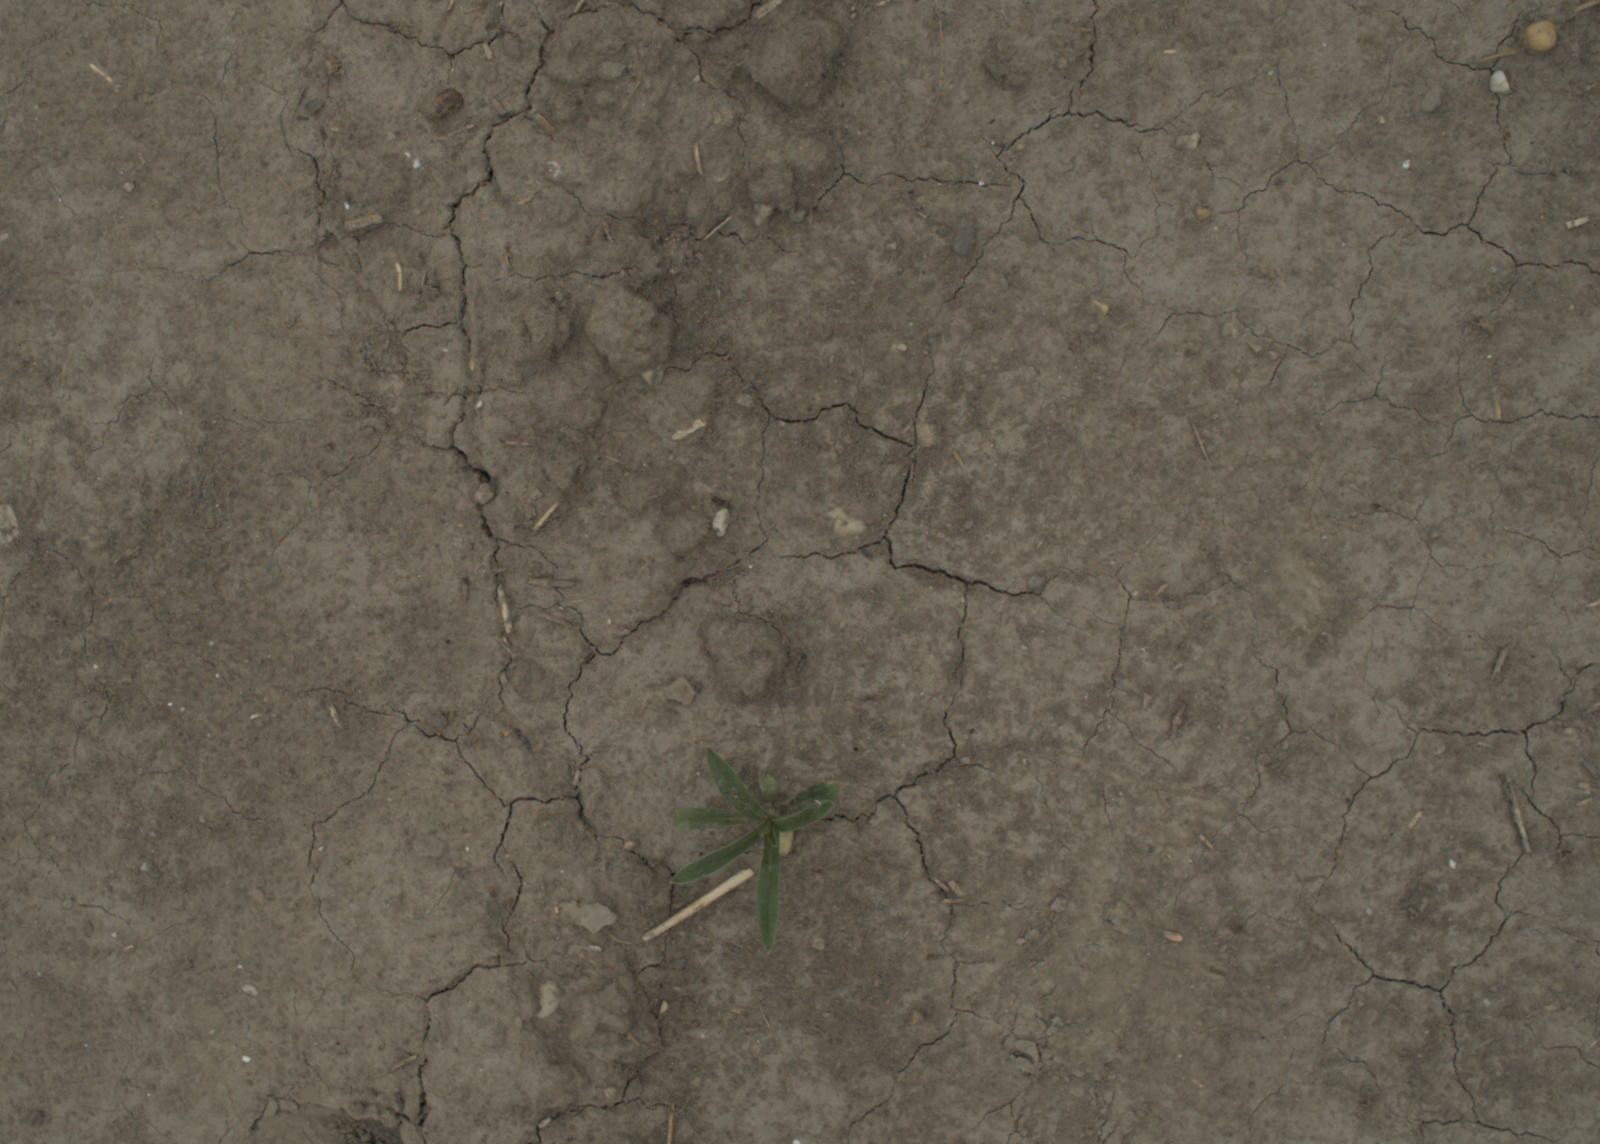
Capture date: 05.07.2021 13:33:16
Weather: cloudy
Wind: medium
Seeding date: 08.06.2021
Plant canopy height (mm): 961